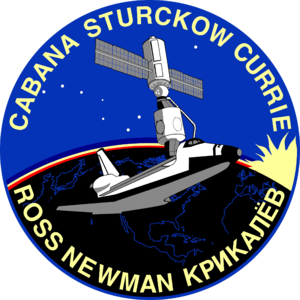
STS-95 est la vingt-cinquième mission de la navette spatiale Discovery, qui a la particularité d'avoir eu à son bord l'astronaute le plus âgé dans l'espace, John Glenn, le premier Américain à effectuer un vol orbital autour de la Terre dans le cadre de la mission Mercury-Atlas 6, en 1962, qui retournait dans l'espace à l'âge de 77 ans.
Nancy Jane Sherlock Currie est une astronaute américaine né le 29 décembre 1958 à Wilmington, Delaware.
STS-96 est la vingt-sixième mission de la navette spatiale Discovery et la deuxième mission vers la Station Spatiale Internationale.